Brouwerij 't IJ

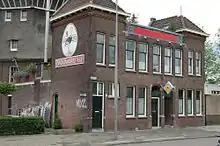
Brewery and pub in 2006

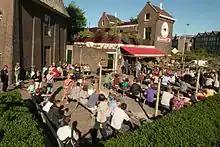
Outdoor area of the pub in 2010

Brouwerij 't IJ (English: The IJ Brewery) is a small brewery in Amsterdam, Netherlands. It is located in a former bath house named "Funen", next to the De Gooyer windmill. Its name is in reference to the IJ in Amsterdam, the body of water considered to be city’s waterfront. The brewery was opened by Kaspar Peterson, a former musician, in October 1985 and was one of several small breweries that opened in cities around the Netherlands in response to consumers' dissatisfaction with beer brewed by the larger companies. It brews twelve standard beers and three seasonal beers, besides limited edition beers.